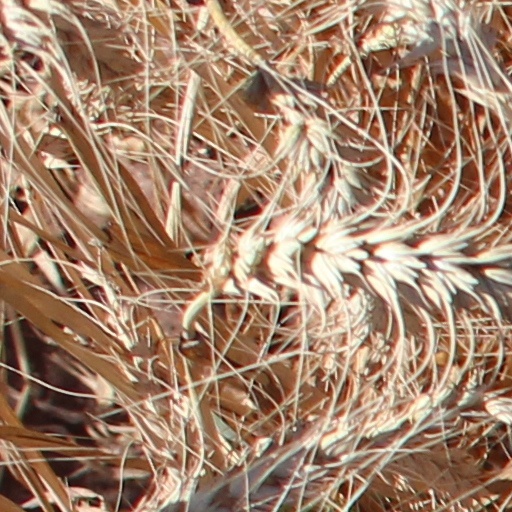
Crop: wheat